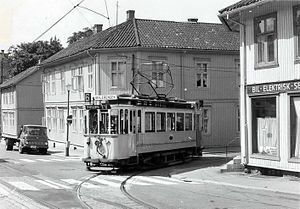
Vålerengalinjen
Vålerengalinjen var en del af Oslos sporveje, der gik fra Schweigaards gate til Etterstad. Strækningen eksisterede fra 1900 til 1968.